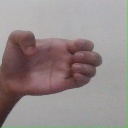
अक्षर: ख